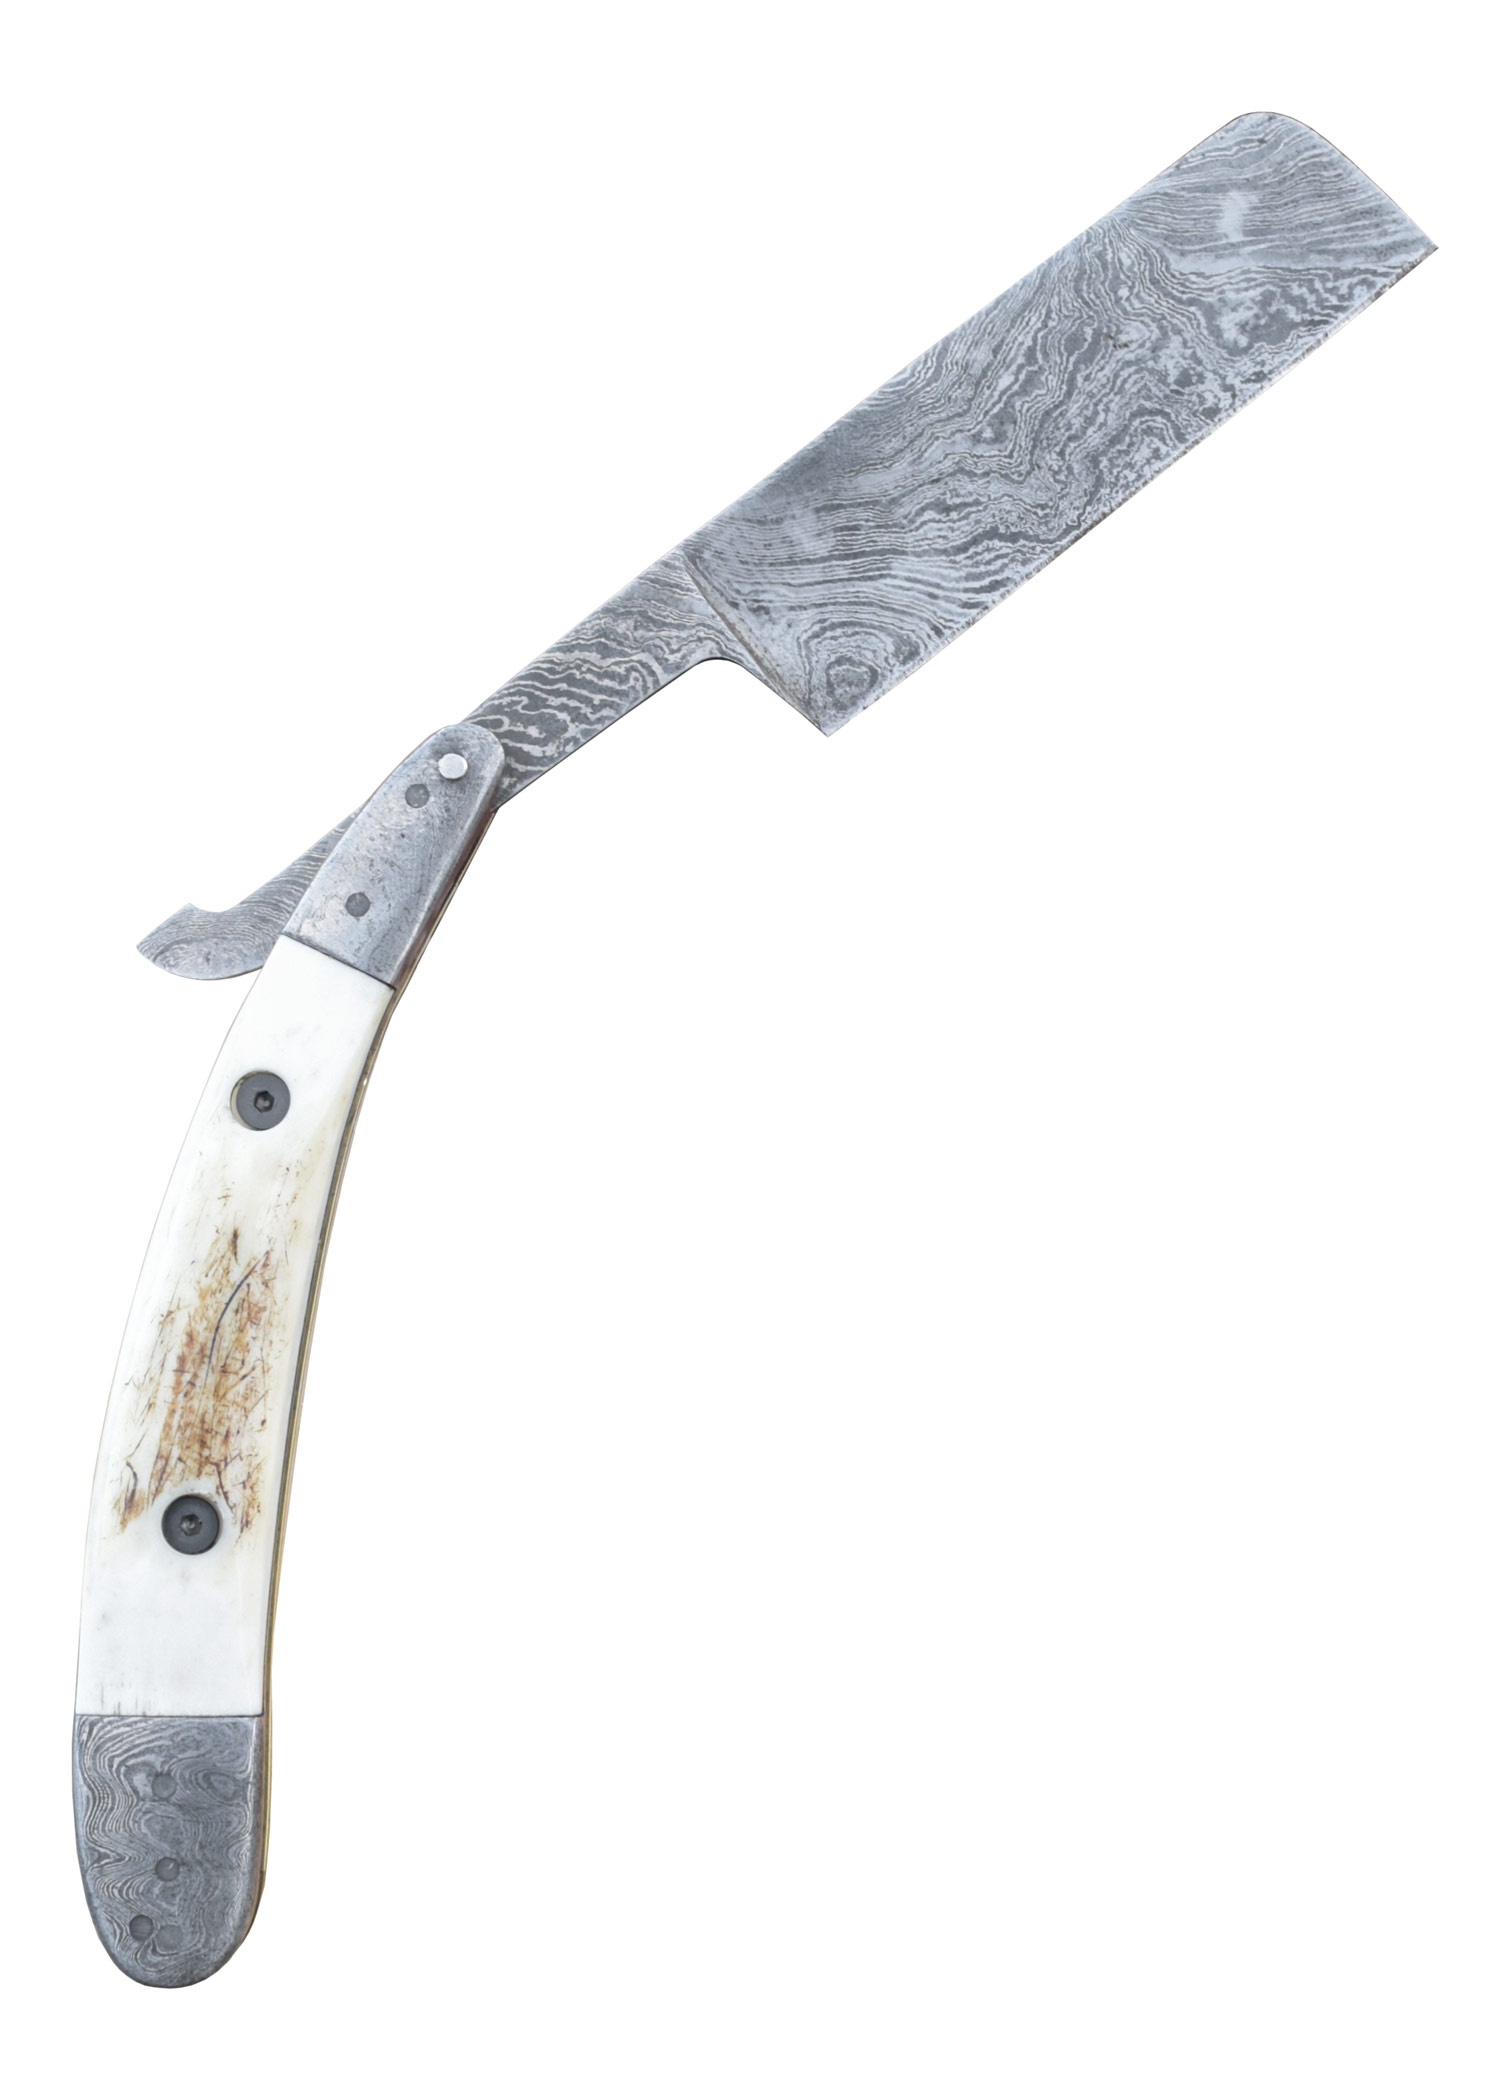
Navaja De Damasco Con Mango De Asta De Ciervo Y Funda De Piel - Utilería
Descubre Navaja De Damasco Con Mango De Asta De Ciervo Y Funda De Piel - Utilería Navaja de damasco con mango de asta de ciervo y funda de piel - Objeto - Navaja artesanal con hoja plegable fabricada en acero damasco de 144 capas y cachas de mango fabricadas en asta de ciervo. Se incluye una sencilla funda de cuero para sujetarlo al cinturón. Tenga en cuenta: El cuchillo no tiene cerradura. está diseñado como elemento decorativo y ¡no es apto para afeitarse! Detalles: - Material de la hoja: acero de damasco, 144 capas - Material del mango: cuerno de ciervo - Largo total (desplegado): aprox. 23 cm - Longitud de la hoja: aprox. 8 cm El término acero de damasco , acero de damasco o simplemente damasco se refiere a un acero compuesto hecho de dos o más tipos diferentes de acero. el nombre deriva de la ciudad siria de damasco, que se considera un antiguo bastión y el origen de la producción de acero de damasco. Por lo general, un acero duro con alto contenido de carbono y un acero blando con bajo contenido de carbono se unen mediante repetidas soldaduras y plegados por forja. el acero con alto contenido de carbono proporciona mayor dureza, mejor templabilidad y mayor retención de los bordes, mientras que el acero más blando le da a la hoja mayor elasticidad y mayor resistencia a la rotura. con esta tecnología, que se desarrolló en una época de malas y cambiantes calidades del acero, se pueden combinar las propiedades positivas de diferentes aceros. debido a los diferentes colores con diferentes contenidos de carbono, se crean patrones impresionantes de capas alternas, como el llamado damasco de torsión o el damasco rosa . debido a estos patrones, se decía que las espadas de damasco de la edad media tenían una magia inherente. En Tienda Medieval contamos con miles de productos medievales y de otras épocas. Descubrelos!
Brand: BTT
Category: Arts & Entertainment > Hobbies & Creative Arts > Collectibles > Collectible Weapons > Sword Stands & Displays